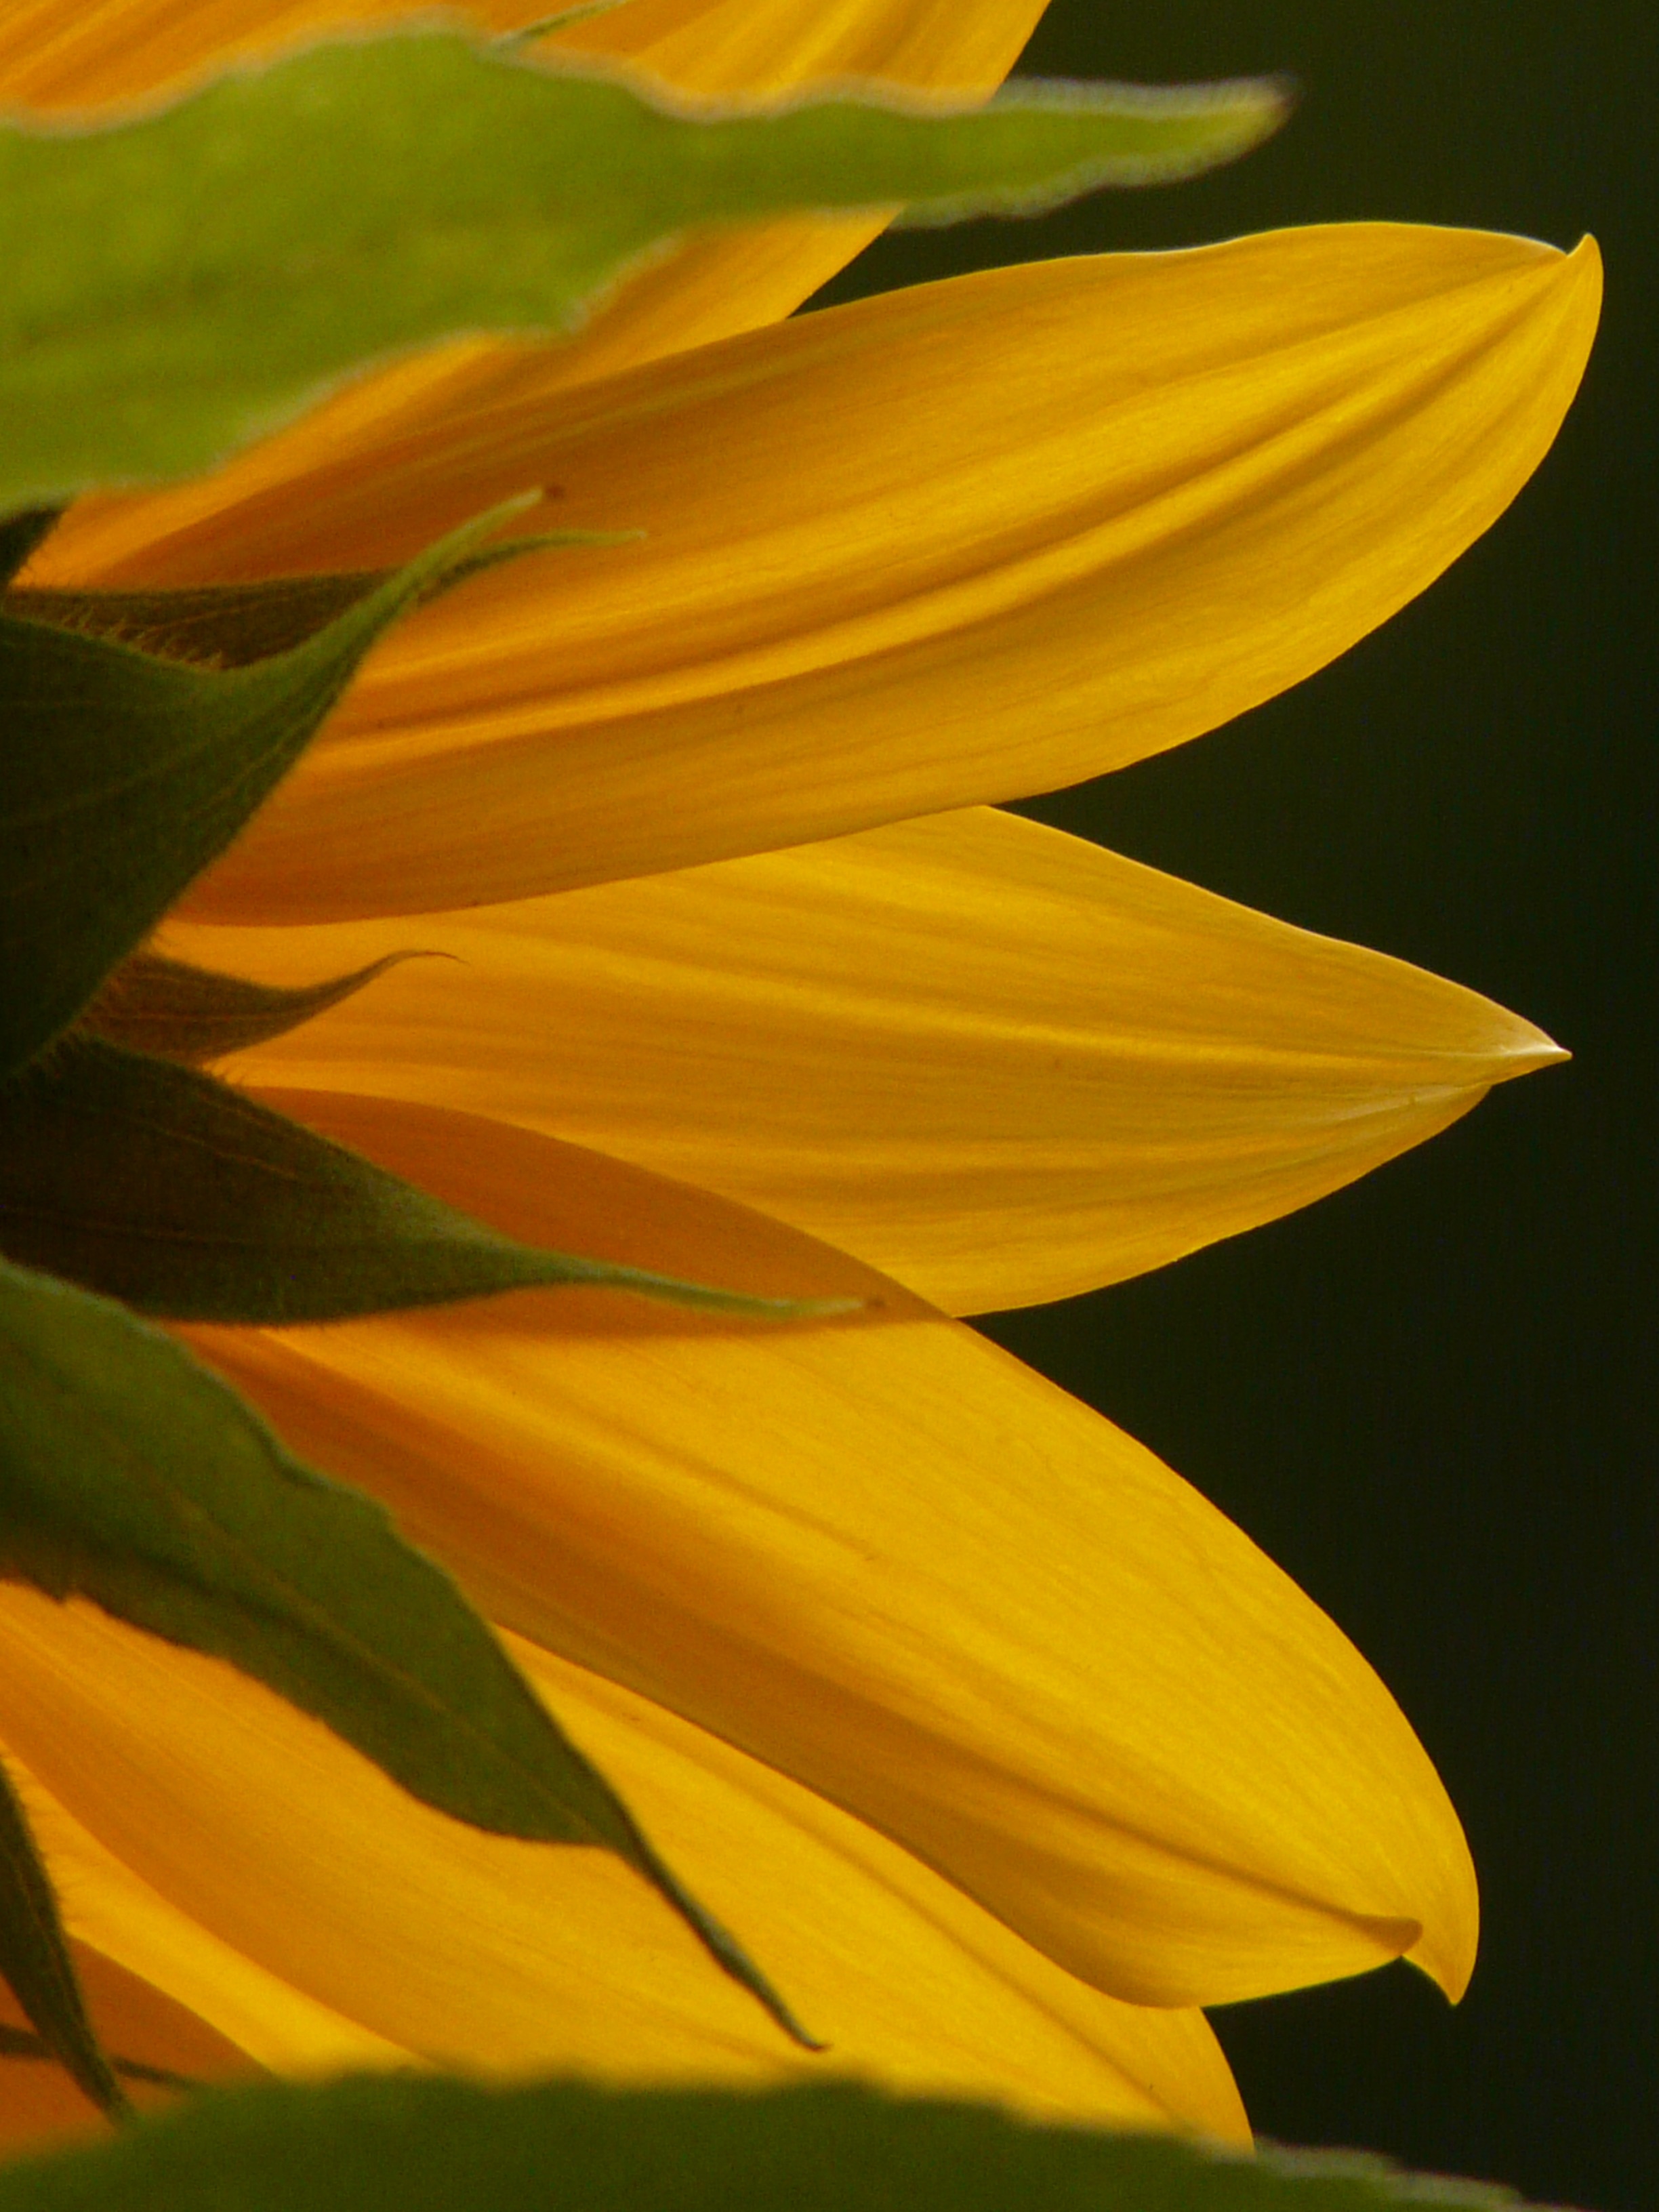
nature, blossom, plant, sunlight, leaf, flower, petal, bloom, green, botany, colorful, yellow, flora, sunflower, close up, sunny, bright, sun flower, beautiful, macro photography, inflorescence, flowering plant, daisy family, helianthus annuus, tongue flower, plant stem, land plant